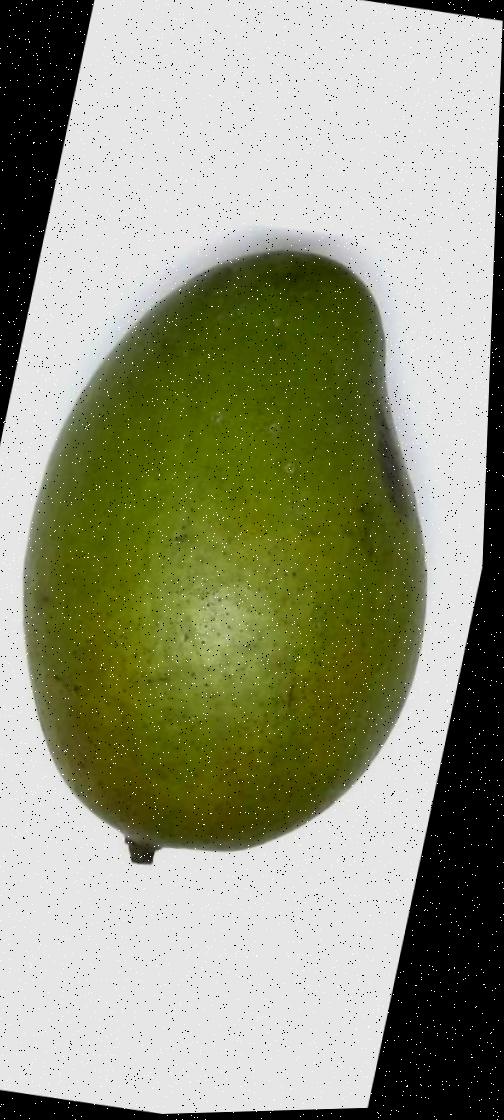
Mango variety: Rupali